InterCity 125

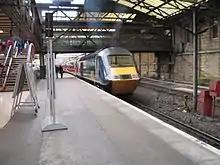
An InterCity 125 with a Paxman Valenta engine, which produced a lot more noise and exhaust gases than its replacements

One specially converted HST set is in service with Network Rail, assessing the condition of track so that engineers can determine where to work. The train is painted in the yellow livery used for maintenance vehicles, and often referred to as the "flying banana" (a nickname that was originally applied to the whole class because when first introduced by BR they wore a predominantly yellow livery). The set is the New Measurement Train.